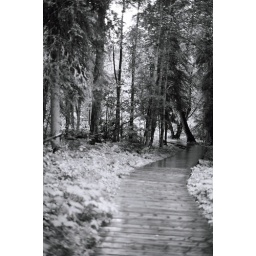
the hardwood floor in the forest